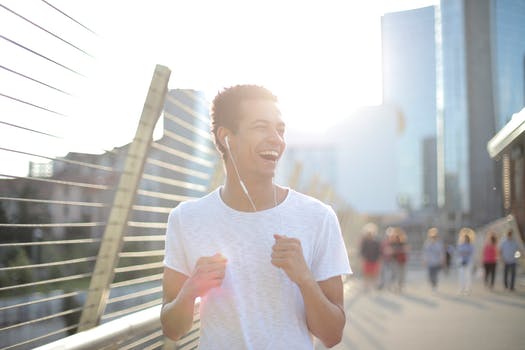
Label: No Watermark